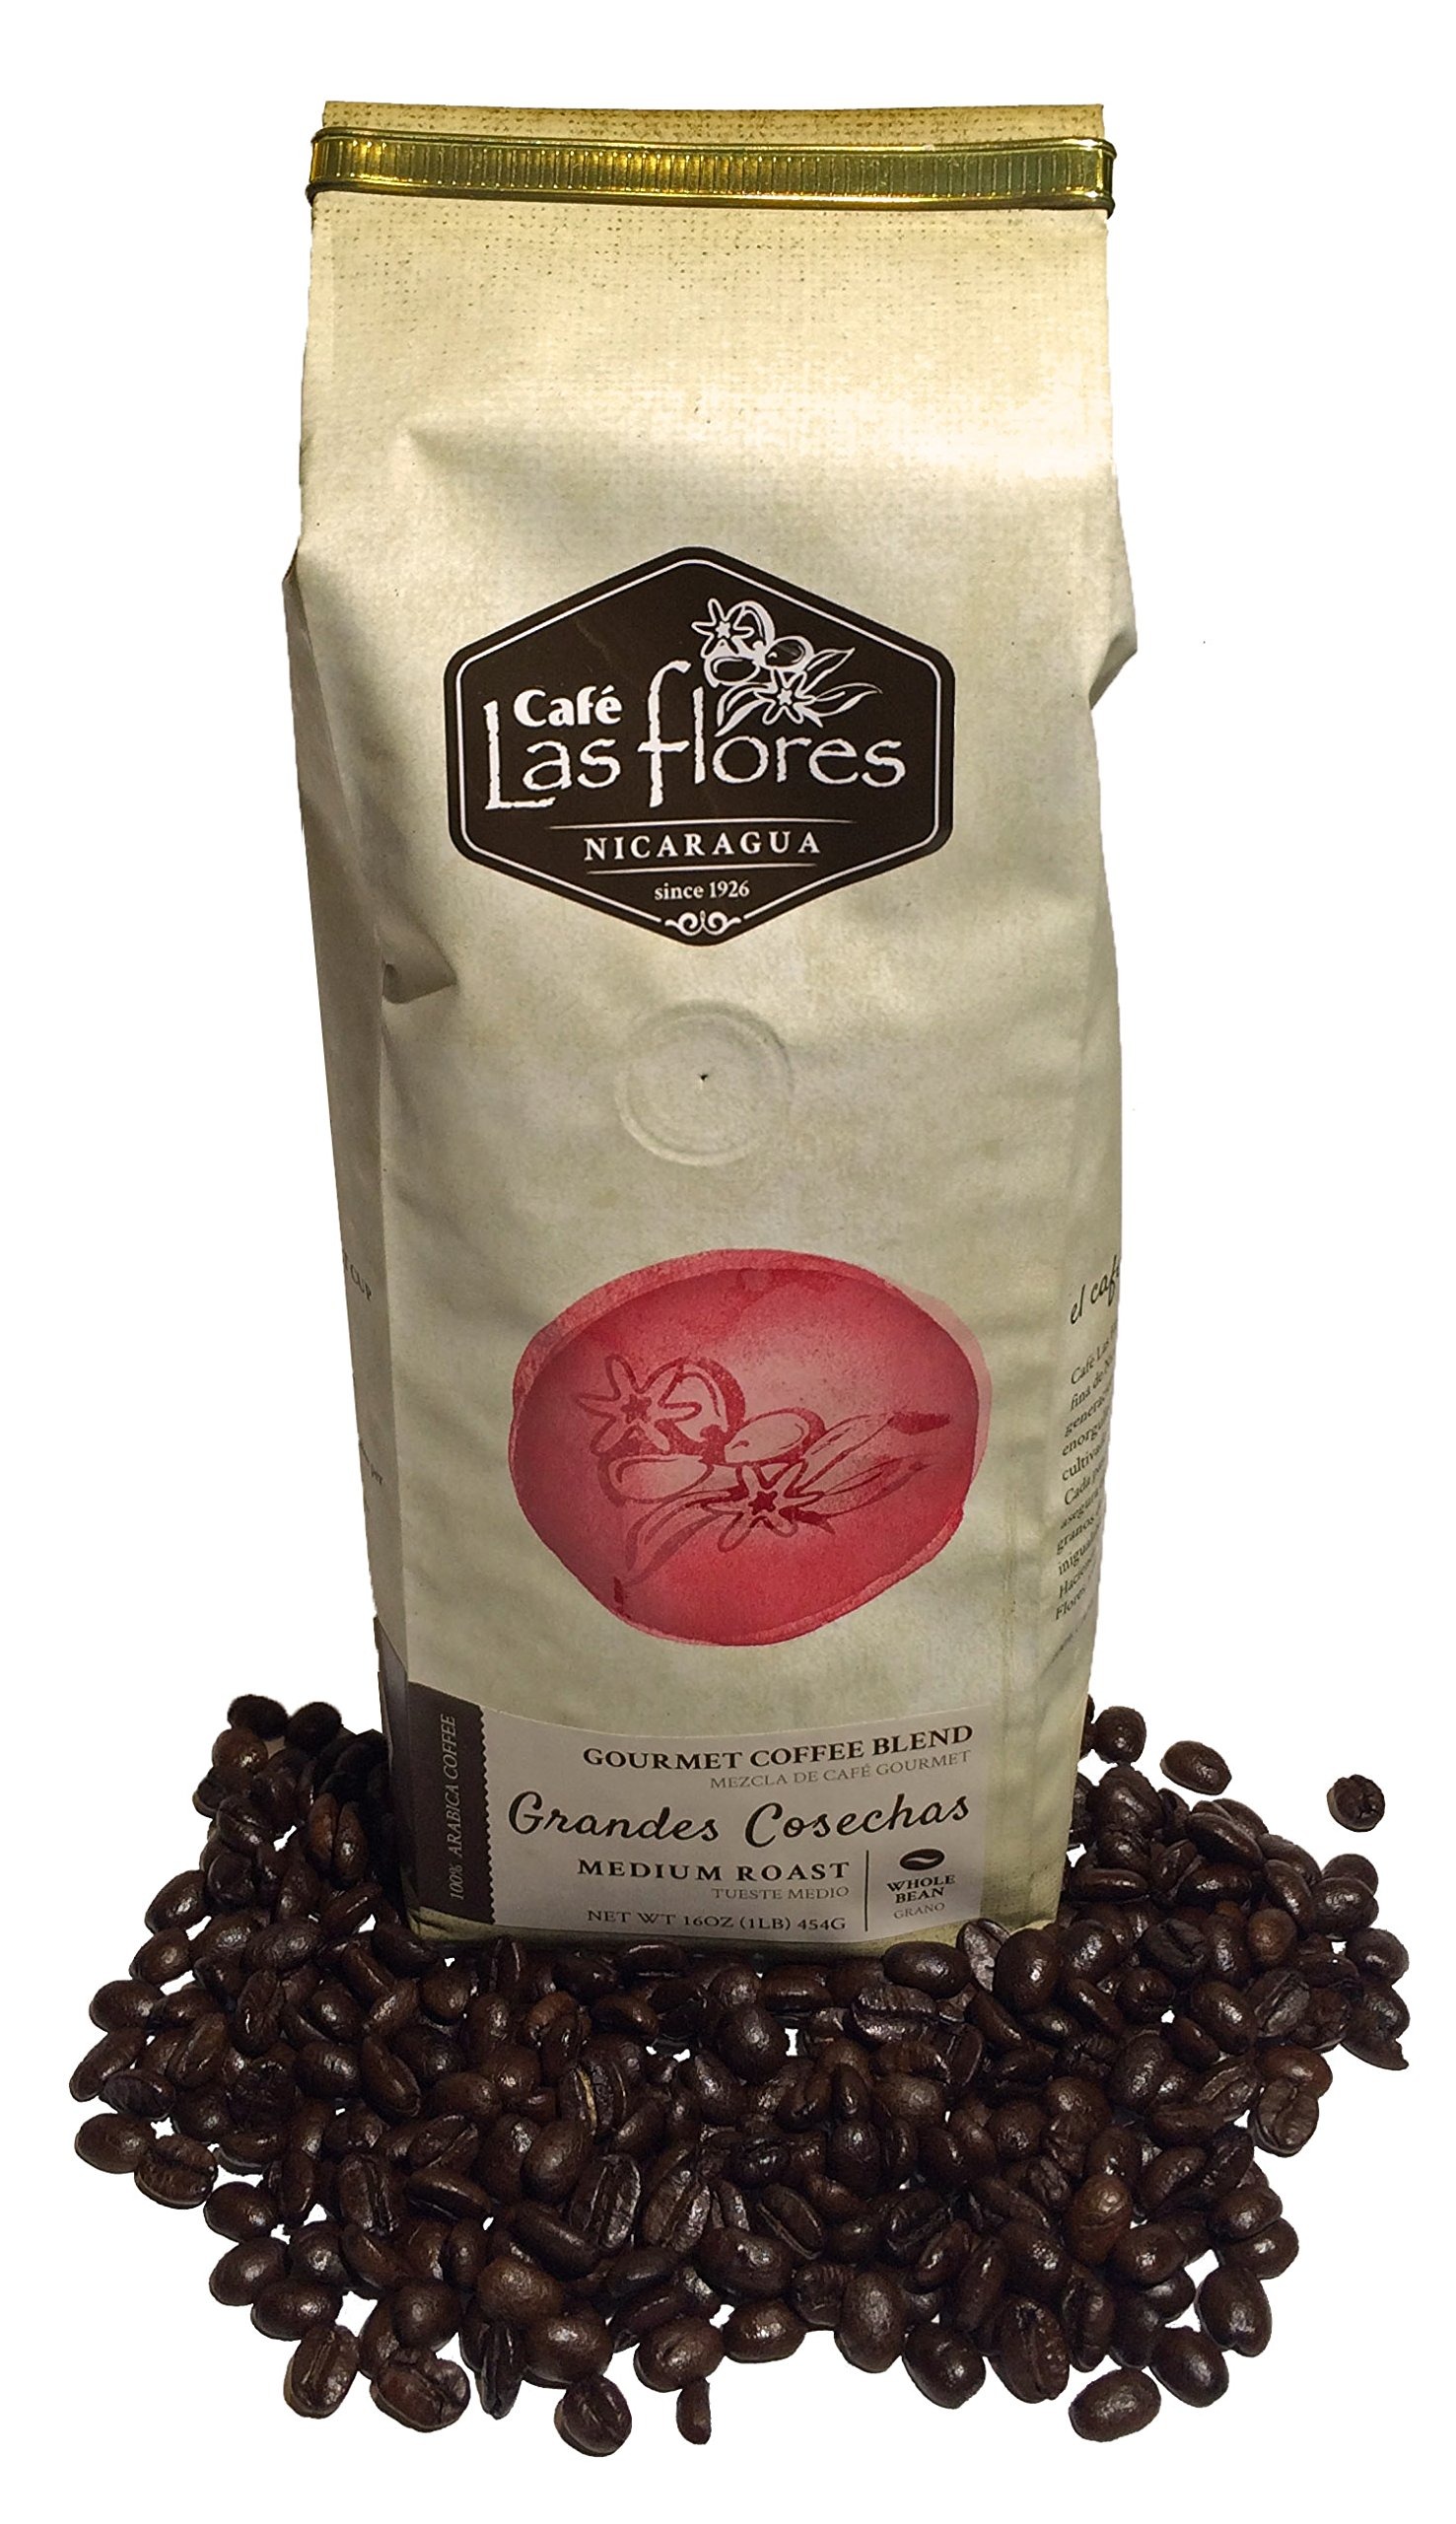
Item Name: Cafe Las flores Coffee, Grandes Cosechas Medium Roast, Whole Bean Nicaraguan Gourmet Coffee Blend, 1LB
Bullet Point 1: Finest Nicaragua Coffee
Bullet Point 2: Rainforest Alliance Certified
Bullet Point 3: Gourmet Blend
Bullet Point 4: Well balanced, fragrant and sweet with hints of chocolate
Bullet Point 5: 100% Arabica Coffee
Product Description: <B>About our Cofee</B><BR>Cafe Las Flores Grandes Cosechas brings you our original blend of the finest selection of Nicaraguan coffee beans, from the harvests of the Mombacho Volcano, Matagalpa and Jinotega coffee regions. Grandes Cosechas is a well balanced roast, with citric essences of sweet lime and hints of chocolate, that makes this cup uniquely delicious.<BR><BR><B>About our Company</B><BR>Cafe Las Flores is Nicaragua's fines coffee company. For over three generations, our family has taken pride in producing coffee that has been carefully cultivated from start to finish. Every step of our high quality process assures the perfect development of our speciality beans into a cup of coffee with unique and recognized taste.<BR>Our Rainforest Alliance Certification guarantees our dedication to sustainable farming practices and long lasting change in our community. Our responsibility program actively impacts education and waste management practices in our surrounding communities.<BR><BR>We invite you to learn more about our artisanal coffee.
Value: 16.0
Unit: Ounce

Price: 25.79